Monmouth Battlefield State Park

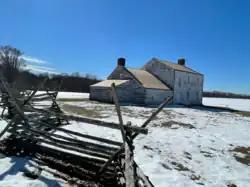
The Craig House, quartered as a hospital for British troops during the Battle of Monmouth

Monmouth Battlefield State Park is a New Jersey state park located on the border of Manalapan and Freehold Township, in Monmouth County, New Jersey, United States. This park preserves the historical battlefield on which the American Revolutionary War's Battle of Monmouth (1778) was waged. It was added to the National Register of Historic Places for its significance in military history.